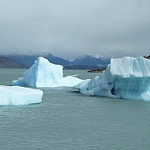
Label: glacier